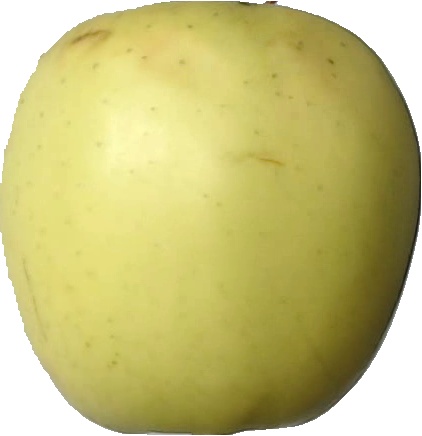
Label: apple_golden_2